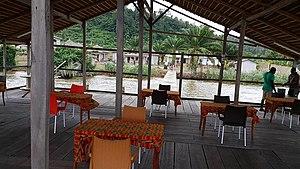
Restaurant sur pilotis
Akounougbé est une localité du sud-est de la Côte d'Ivoire et appartenant au département d'Adiaké, Région du Sud-Comoé. La localité de Akounougbé est un chef-lieu de commune.